ESPN NBA Hangtime '95

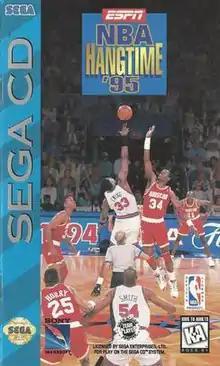

ESPN NBA Hangtime '95 is a basketball video game developed and published by Sony Imagesoft for the Sega CD.